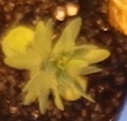
Label: Flax